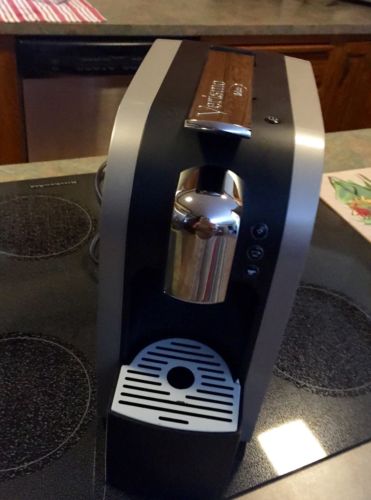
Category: coffee maker